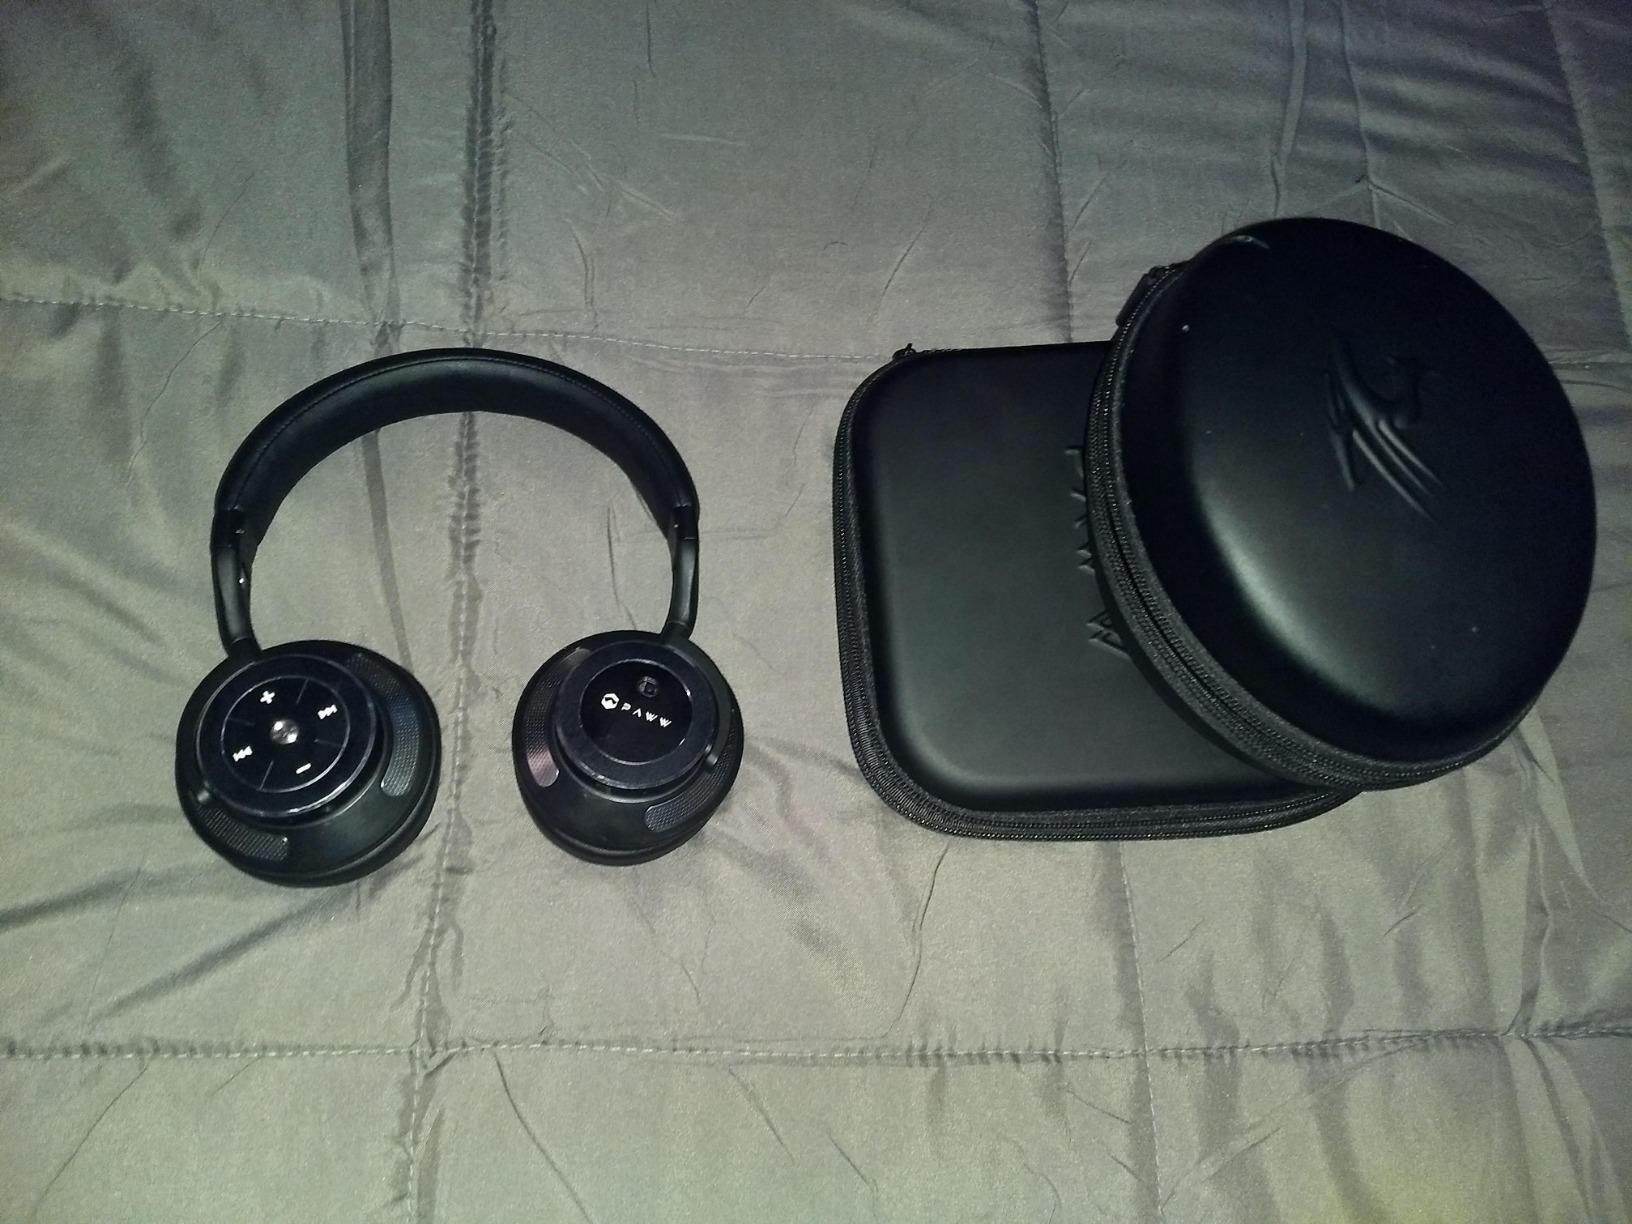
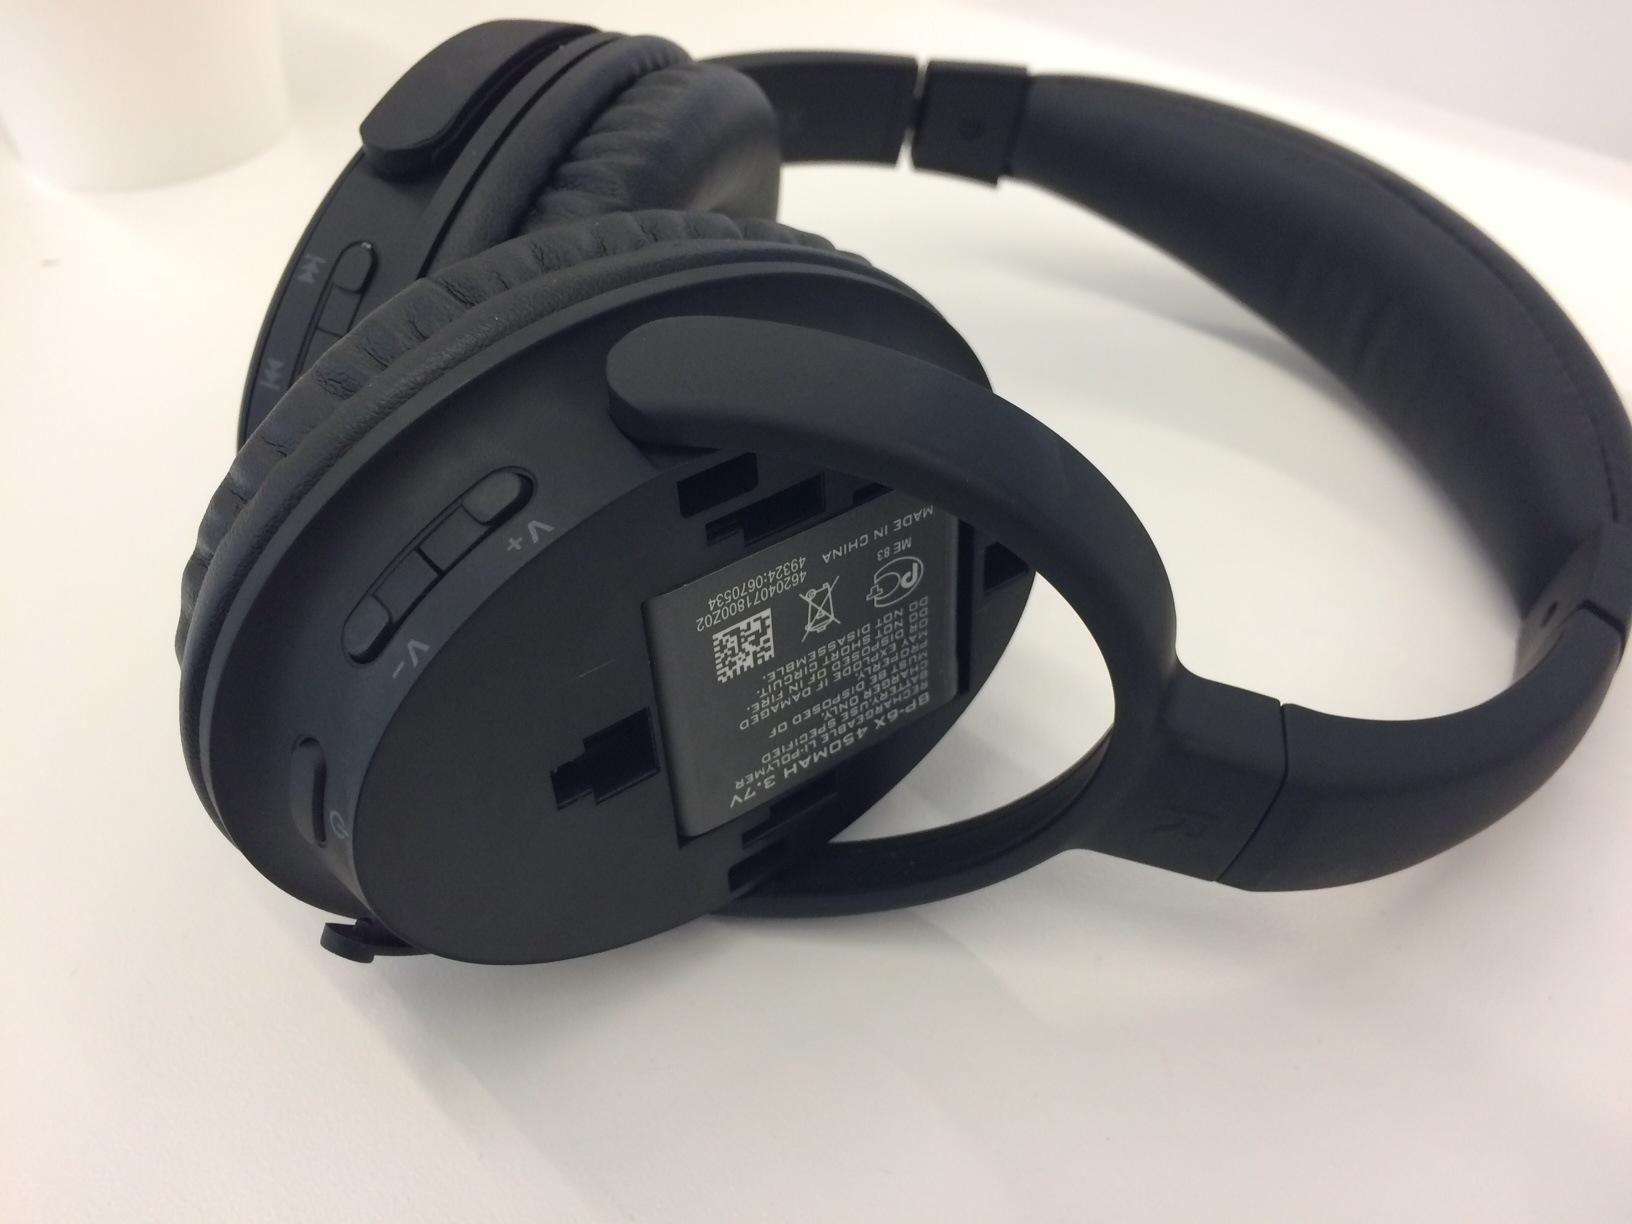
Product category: headphones
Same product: no